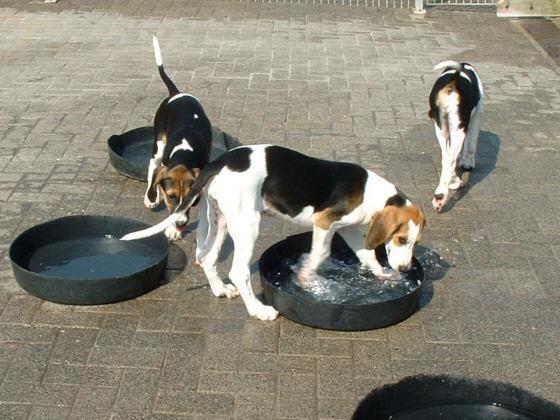
English_foxhound